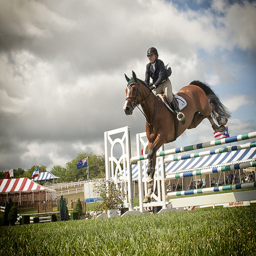
A woman jumps a horse at an equestrian event.
a woman and a horse jumping over a pole
The jockey and her horse jump over an obstacle at a horse show.
A rider and horse jump over the obstacle on the grassy course.
A person is jumping a horse over a pole